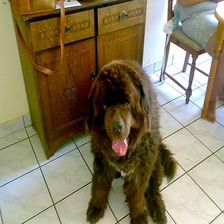
Species: dog
Breed: newfoundland